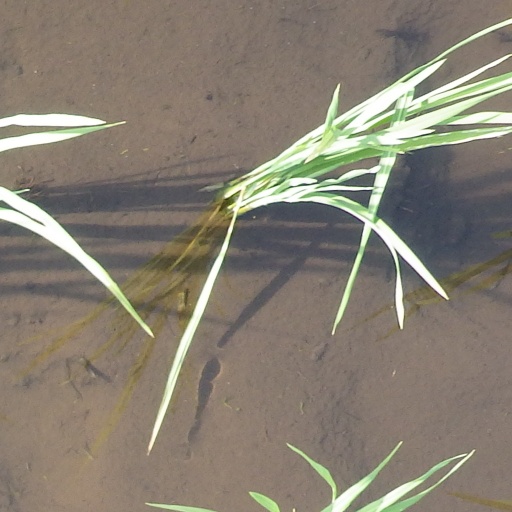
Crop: rice